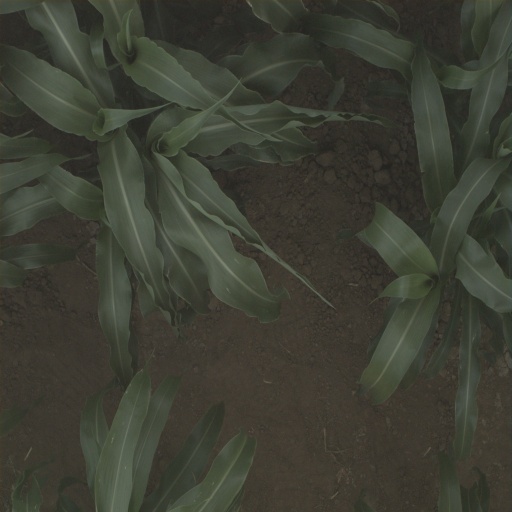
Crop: sorghum